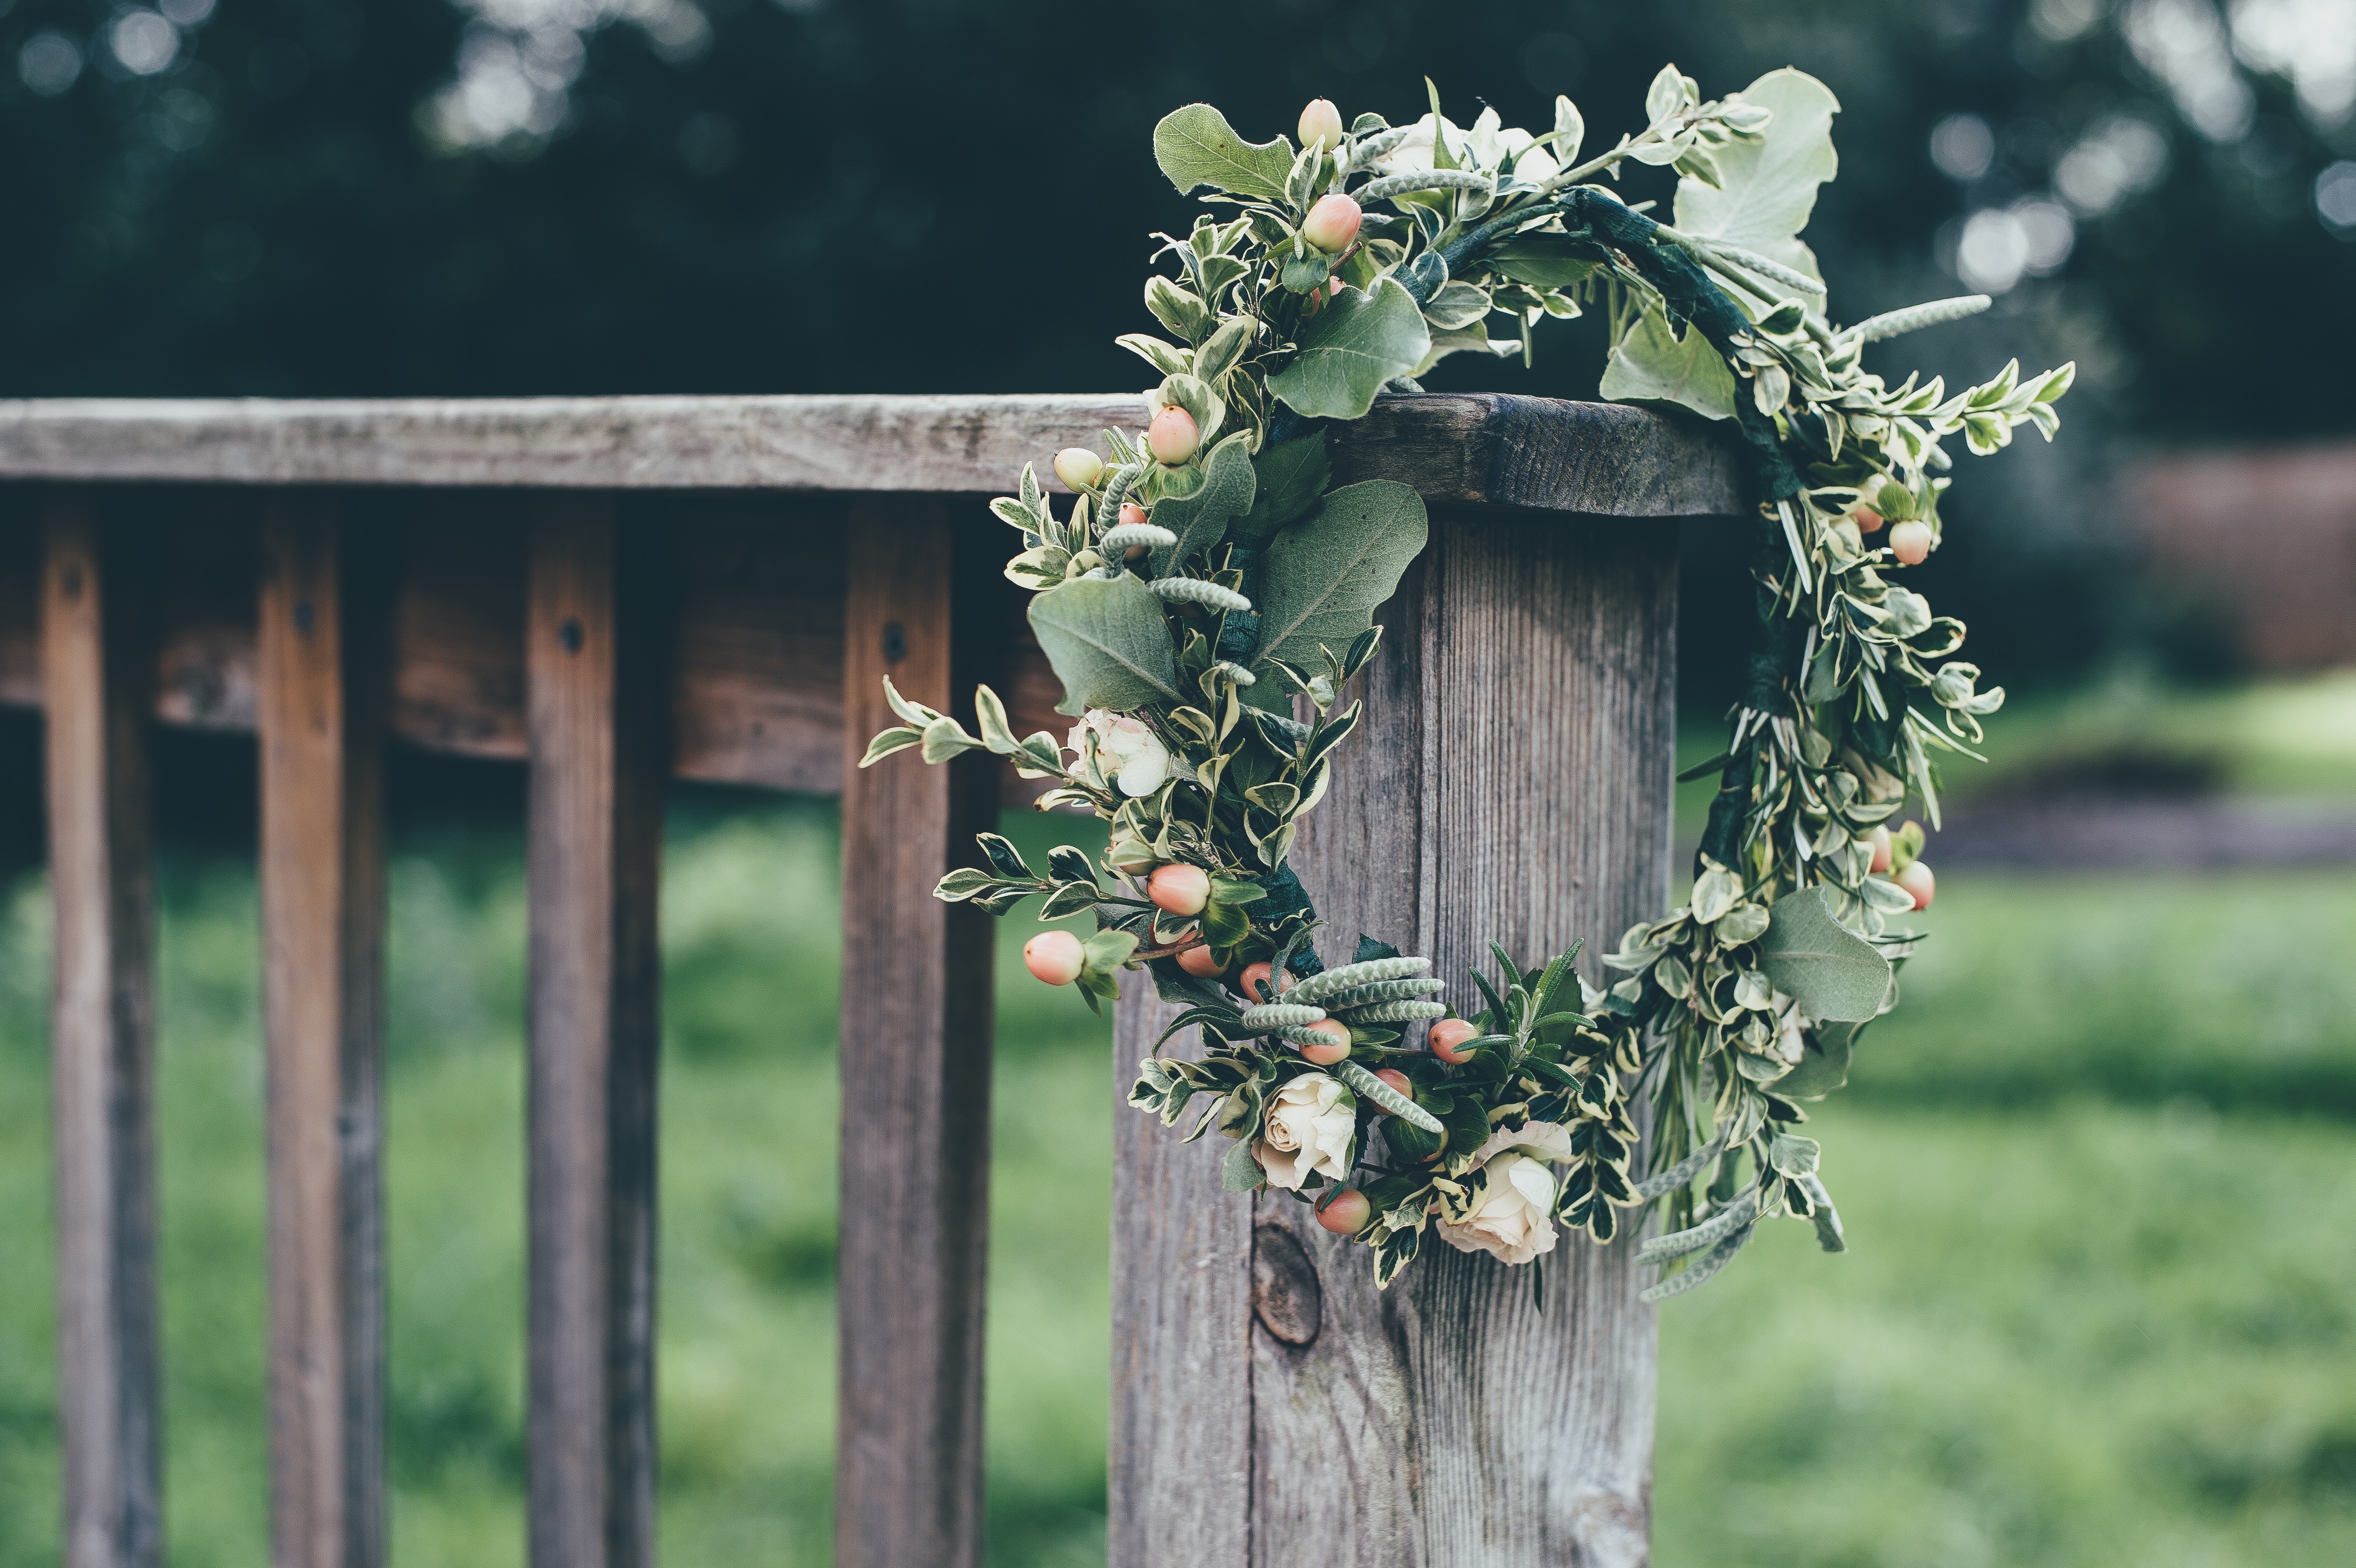
tree, branch, fence, plant, flower, spring, green, autumn, agriculture, flora, wreath, flower crown, floral crown, leaves, outdoor structure